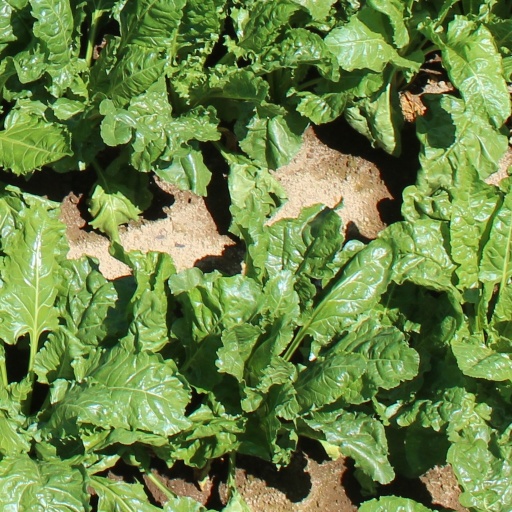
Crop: sugar beet